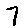
Label: 7